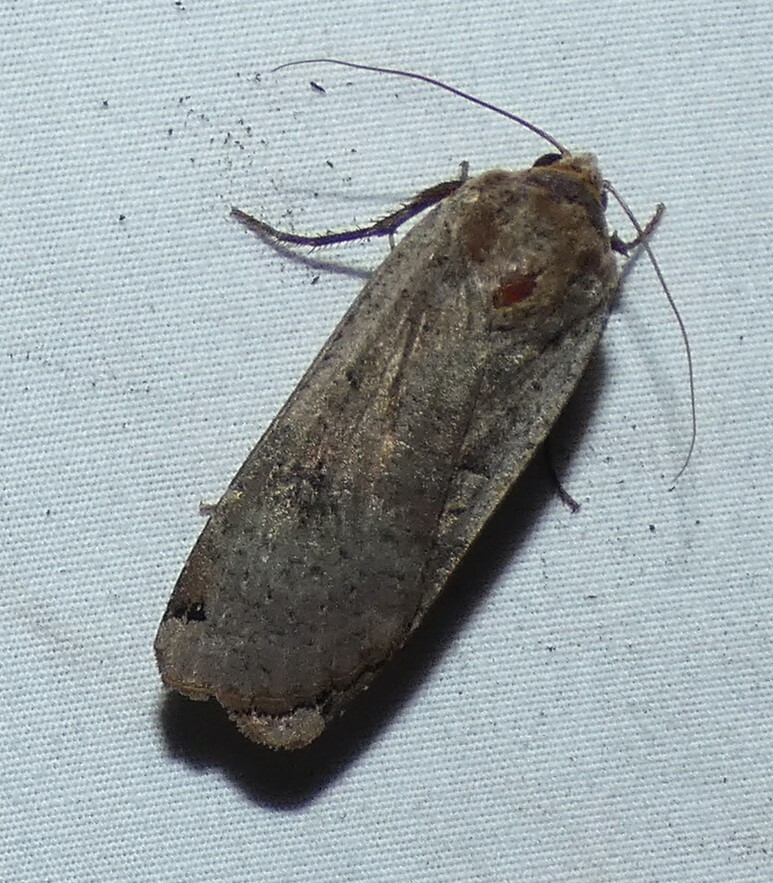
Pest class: cutworms